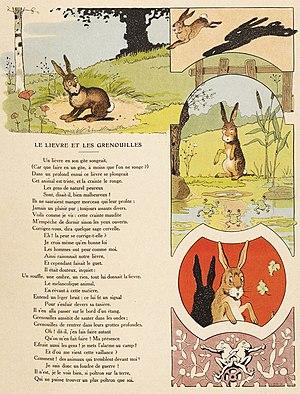
Le Lièvre et les Grenouilles est la quatorzième fable du livre II de Jean de La Fontaine situé dans le premier recueil des Fables de La Fontaine, édité pour la première fois en 1668.